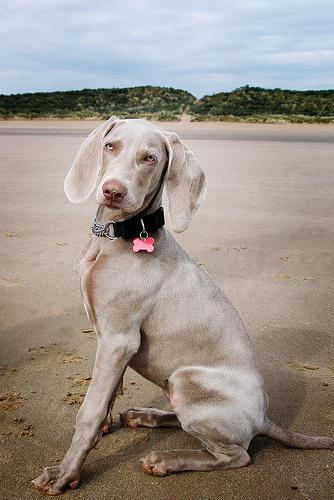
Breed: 235-n000096-Weimaraner